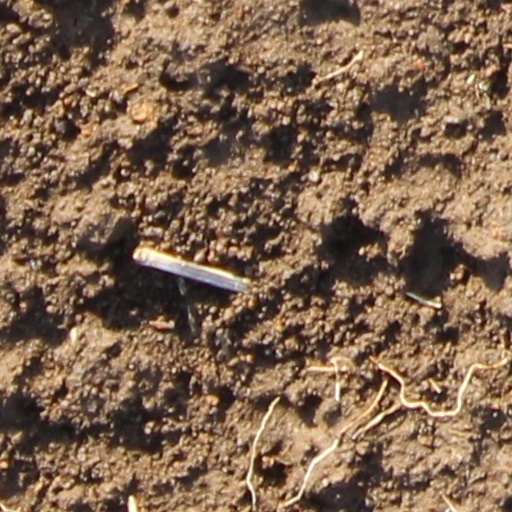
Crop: wheat